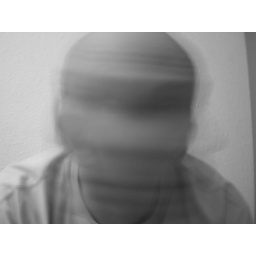
Blur in black and white